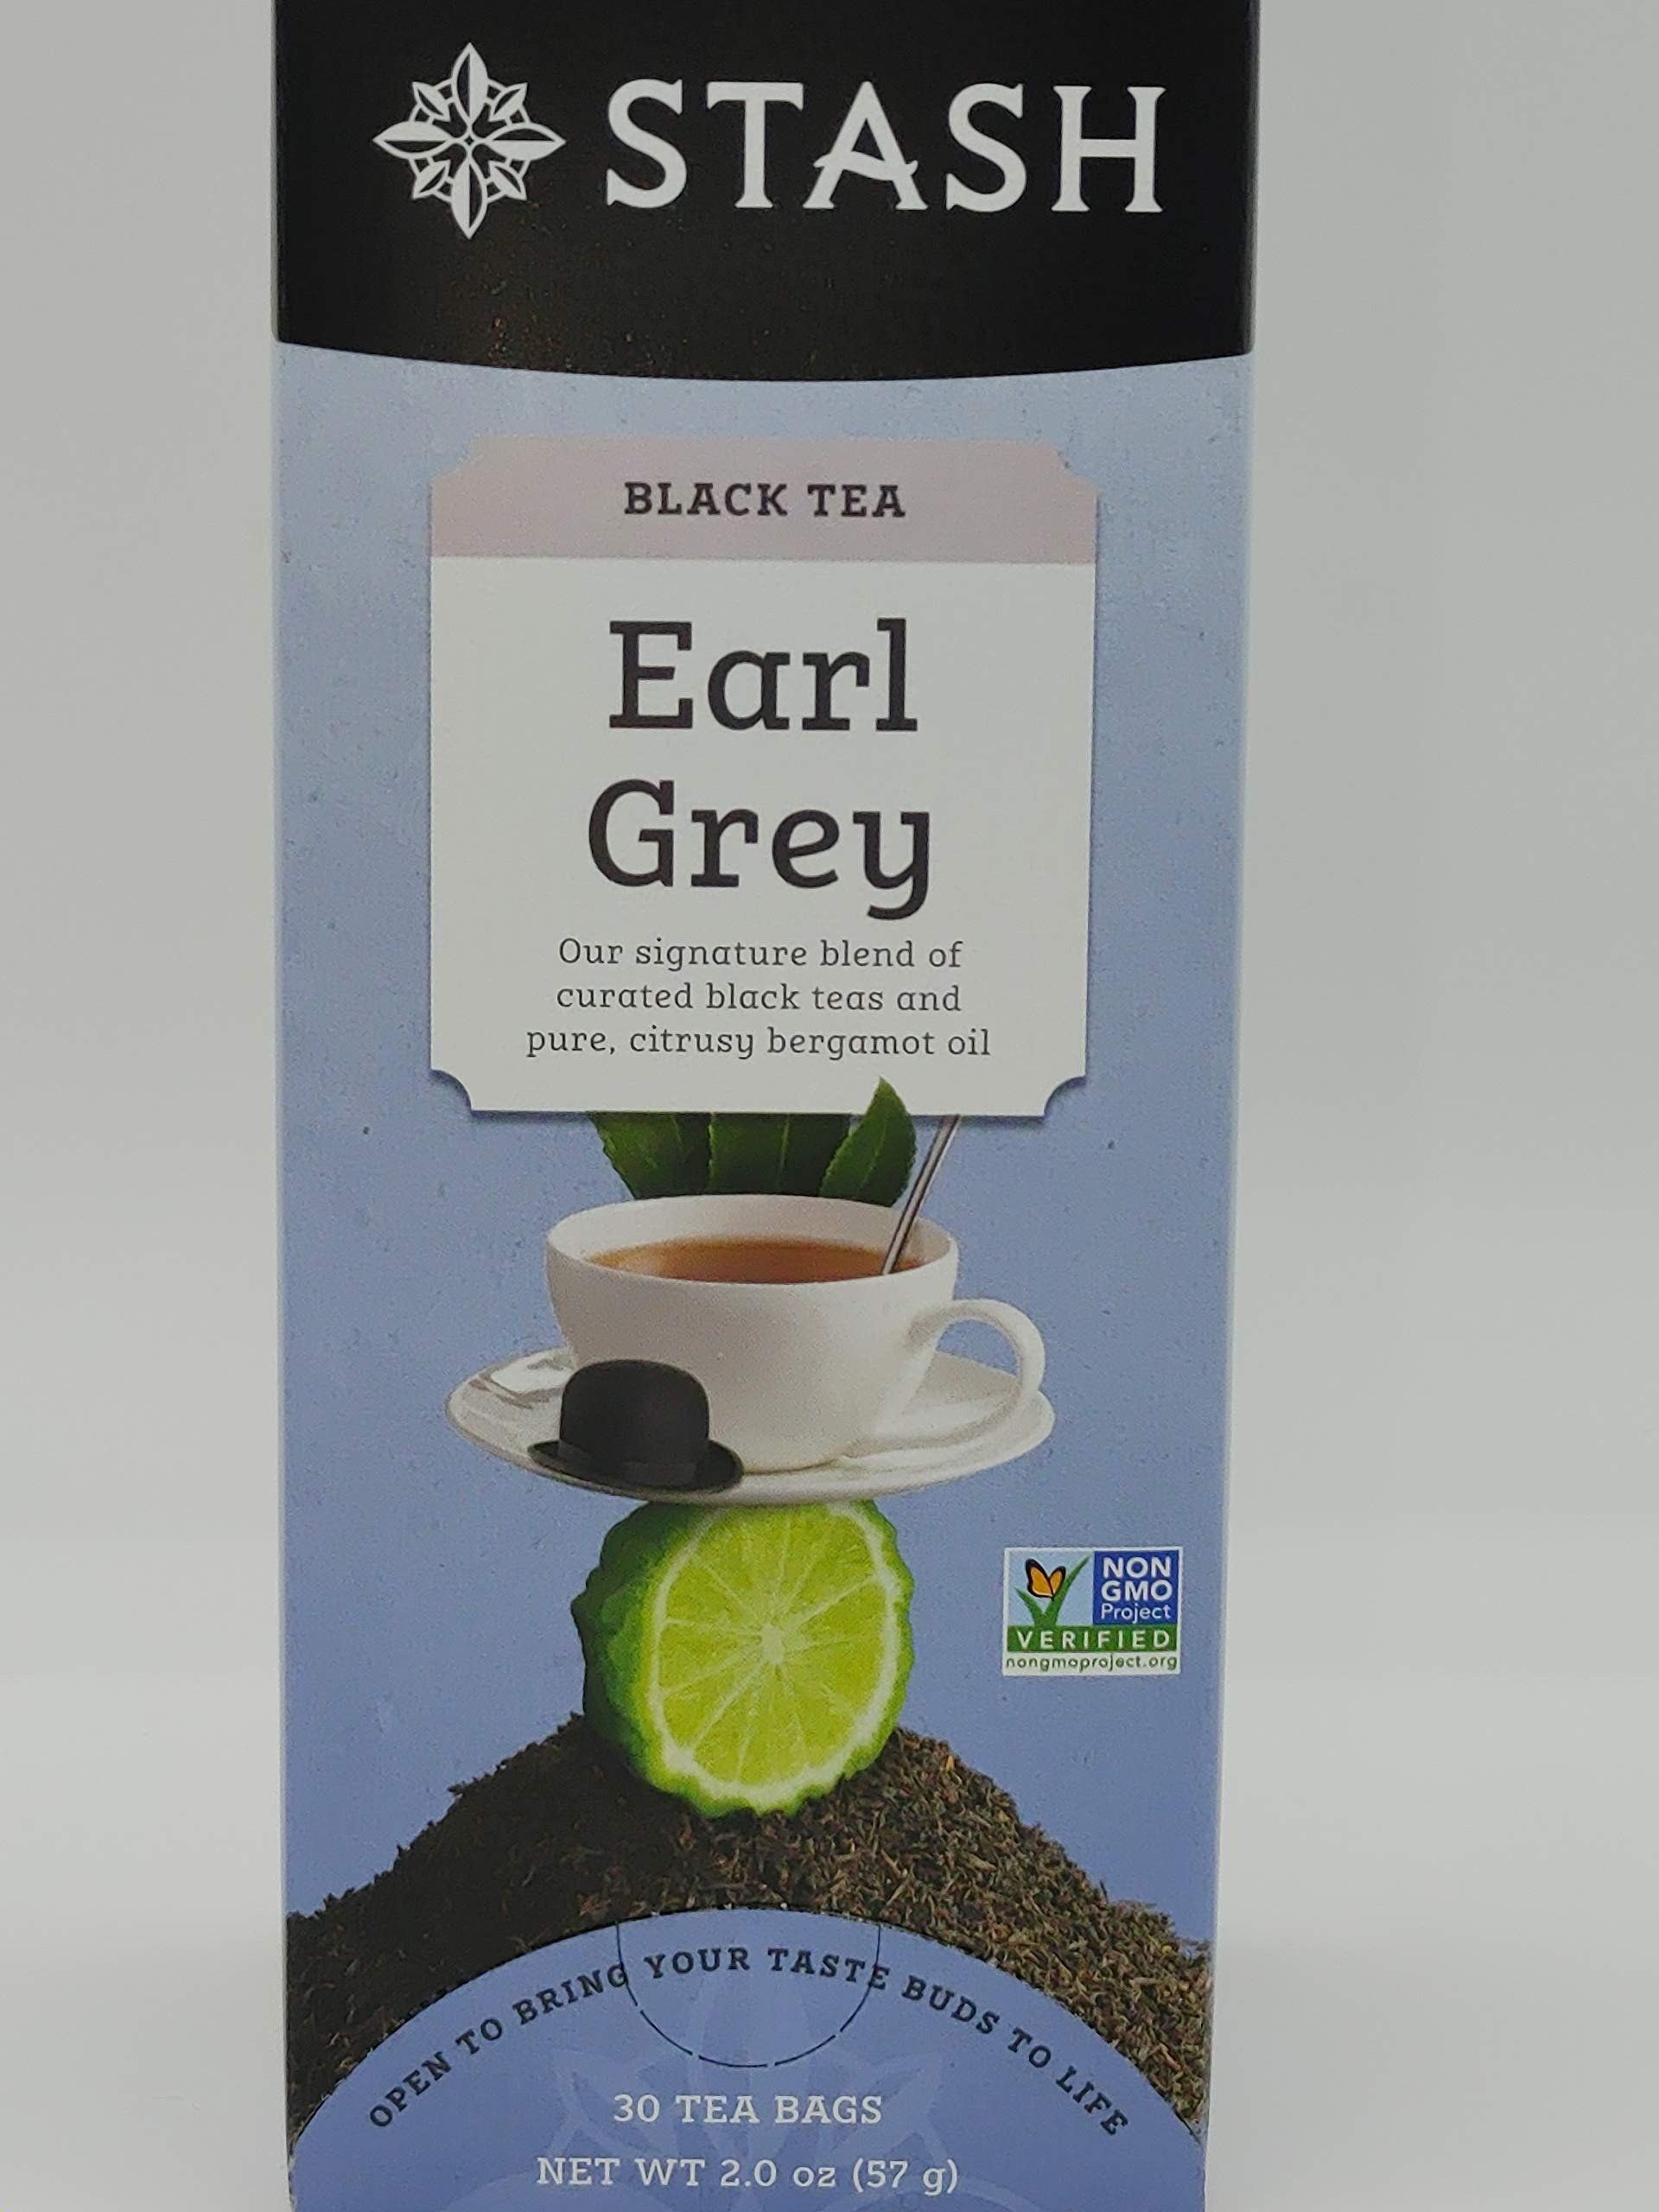
Item Name: Stash Premium Earl Grey tea 30 count by Stash Tea
Bullet Point 1: 20 ct - 20 tea bags in a box
Bullet Point 2: Case - six 20 ct boxes
Bullet Point 3: 30 ct - 30 tea bags in a box
Bullet Point 4: Case - six 30 ct boxes
Bullet Point 5: Variant: 30 ct tea bags
Bullet Point 6: SKU: 030070
Product Description: You don’t have to be an Earl or a Duke or a Duchess to enjoy Earl Grey tea. We won’t even ask you to drink it with your pinky up. Enjoy as you are, because you’re great just the way you are. Really, it all brews down to this: you are a lively, tasteful, and interesting individual. Your tea should be too. We created this citrusy Earl Grey tea by blending black tea with the finest bergamot oil, sourced from the sunny orchards of Calabria, Italy. You don’t have to be royalty to drink this bergamot tea, but you will feel like royalty. Cheers to that! Want to skip the caffeine? Try our decaf Earl Grey tea. Shop our Earl Grey Black Tea in loose leaf Blended black teas, bergamot oil 3-5 minutes at 190-209 degrees Fahrenheit Yes 20 ct - 20 tea bags in a box Case - six 20 ct boxes 30 ct - 30 tea bags in a box Case - six 30 ct boxes Variant: 30 ct tea bags SKU: 030070
Value: 30.0
Unit: Count

Price: 13.95